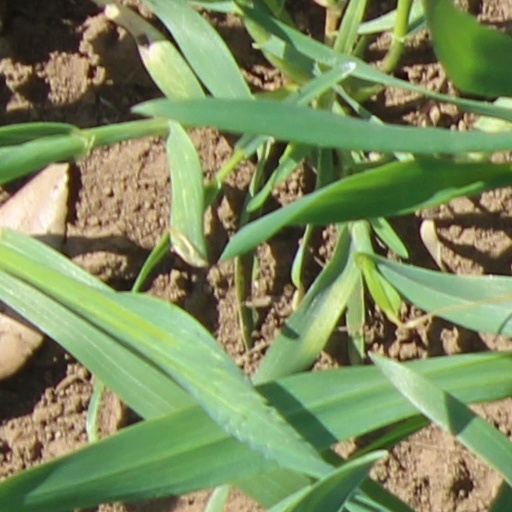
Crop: wheat